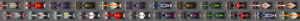
Le Grand Prix automobile d'Italie 2012, disputé le 9 septembre 2012 sur le circuit de Monza, est la 871ᵉ épreuve du championnat du monde de Formule 1 courue depuis 1950. Il s'agit de la soixante-troisième édition du Grand Prix d'Italie comptant pour le championnat du monde de Formule 1, la soixante-deuxième se tenant à Monza, et de la quatorzième manche du championnat 2012.